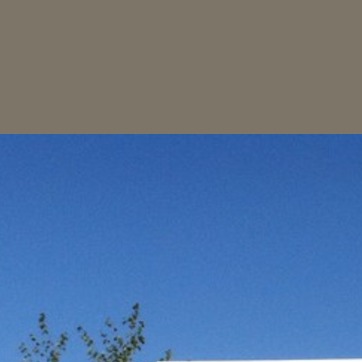
Material: sky